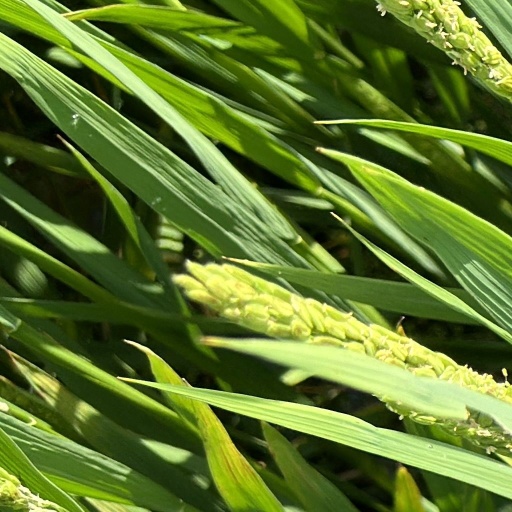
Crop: rice